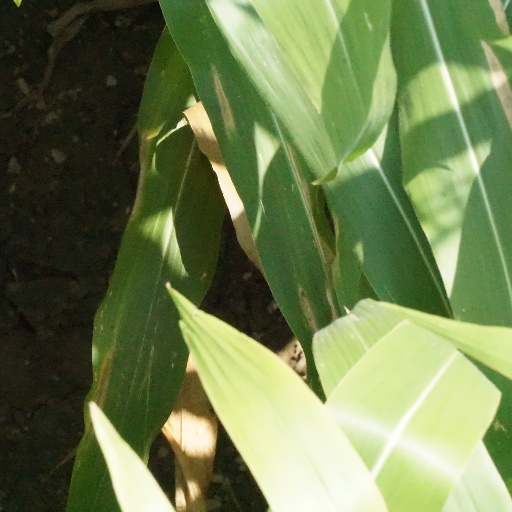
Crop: maize; corn